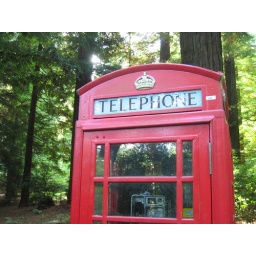
And in the middle of the forest - a good ol' red phone box!